Ossolineum

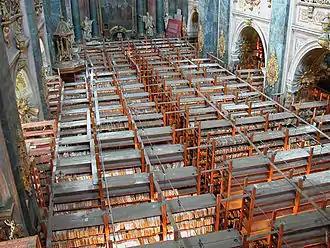
The former Saints Peter and Paul Jesuit Church in Lviv, where the Polish press collection was kept for 50 years before being destroyed rather than transferred to Poland

After the takeover of Lwów by the Soviet Union in the September 1939 attack on Poland, the Communist Party nationalized and redistributed all private property. The Ossolineum was closed and its library holdings were absorbed in the newly created "Lviv Branch of the Academy of Sciences of the Ukrainian SSR". The "Lubomirski Museum collection" was distributed among various Lwów museums managed by the Ukrainians for the next two years. During the subsequent German occupation of Lwów, from 29 June 1941 to 27 July 1944, the Ossolineum library was incorporated into the structure of the new German "Staatsbibilothek Lemberg". At the beginning of 1944, the German government decided to move not only the collection of Staatsbibilothek Lemberg (Lwów's library), but also the university and polytechnic libraries and the Shevchenko Scientific Society collection.